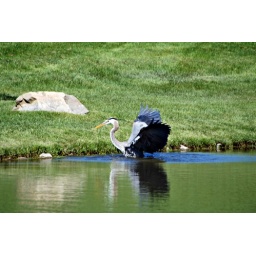
blue heron in water spreading wings 1 4x6